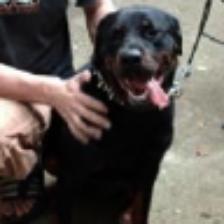
Label: NonHuman